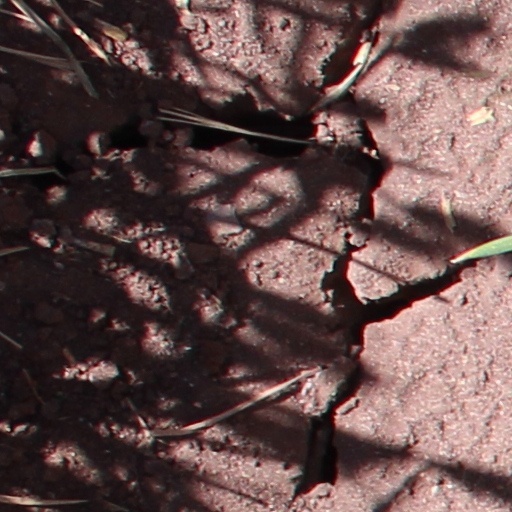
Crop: wheat